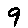
Label: 9